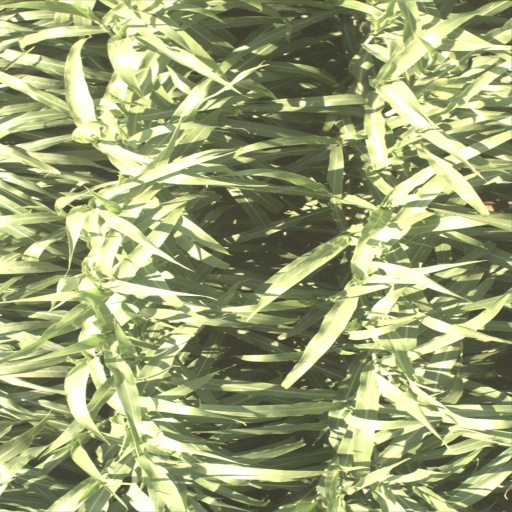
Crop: sorghum